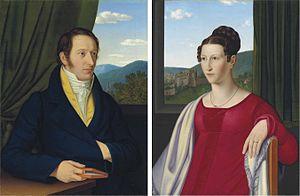
Leopold Gmelin, né le 2 août 1788 et mort le 13 avril 1853, est un chimiste allemand.